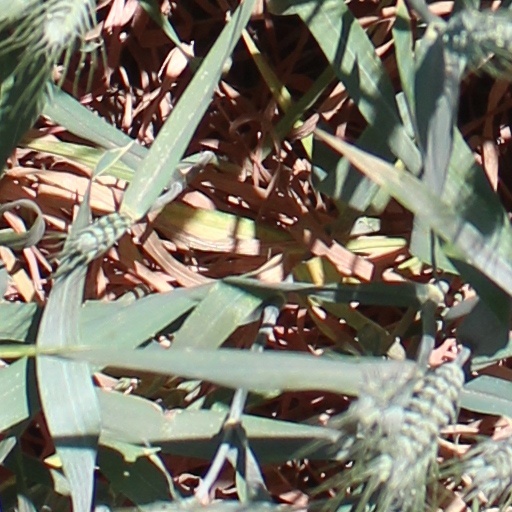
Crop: wheat